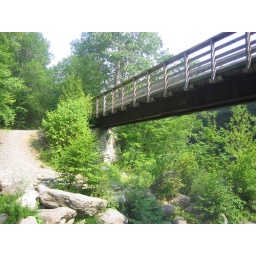
bridge over not-so-troubled water